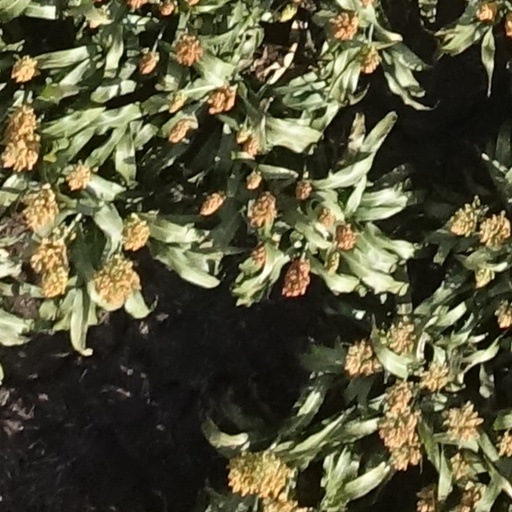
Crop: sorghum